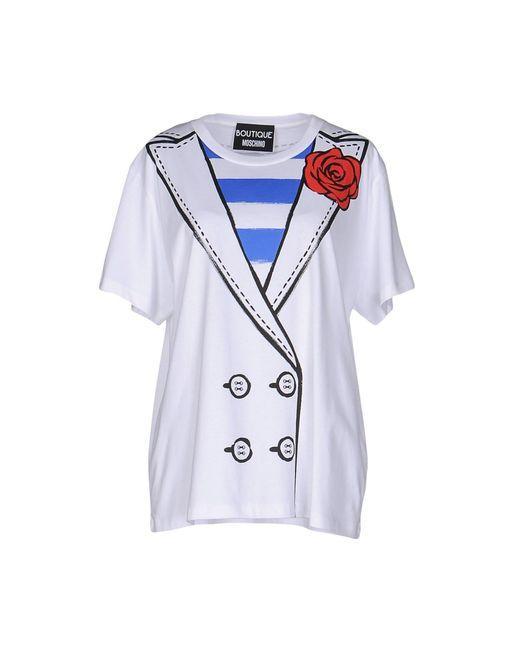
Weißes und blaues Baumwoll-Blazer-Print-T-Shirt